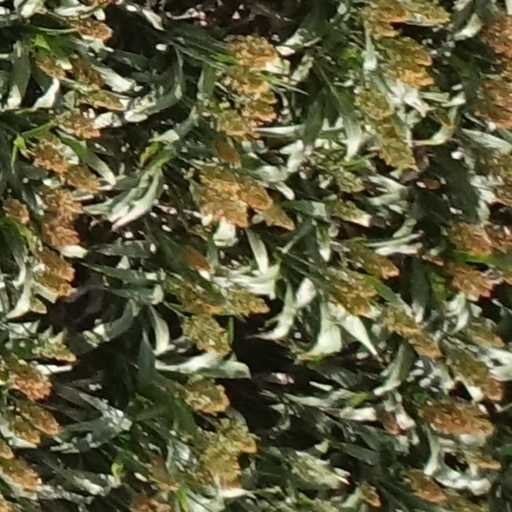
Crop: sorghum